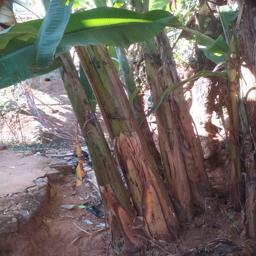
Label: MALBHOG LEAF